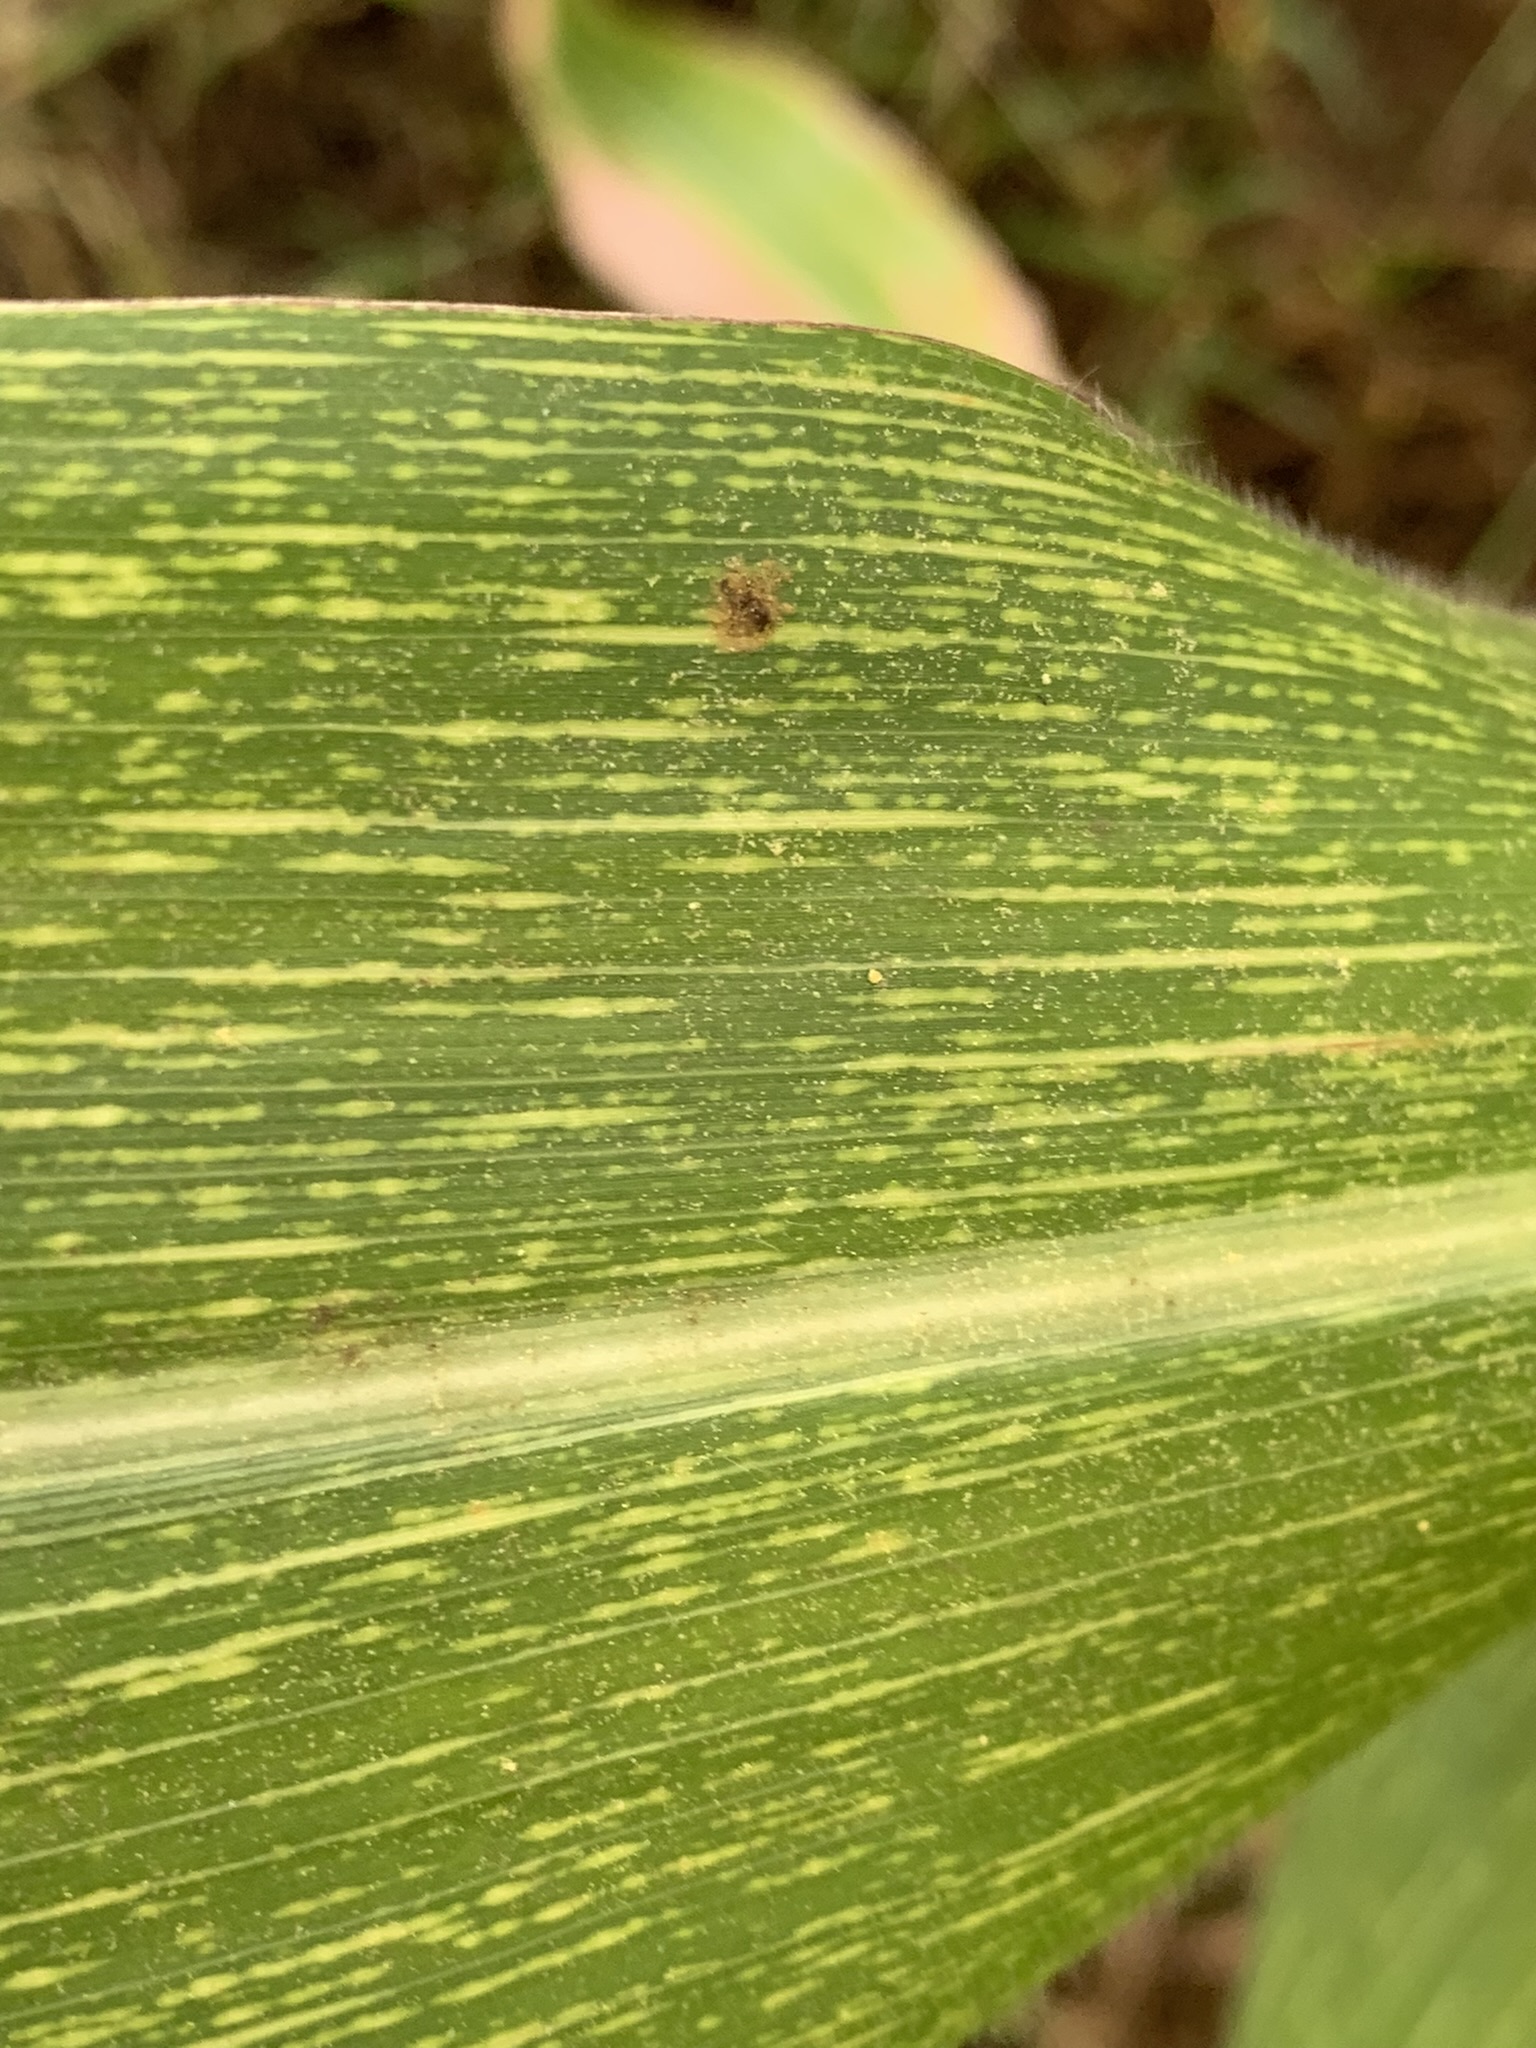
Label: MSV